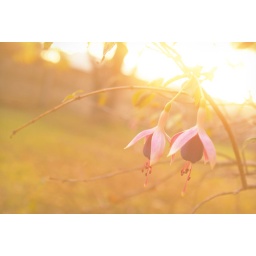
A rose by any other name would be a flower with a different name